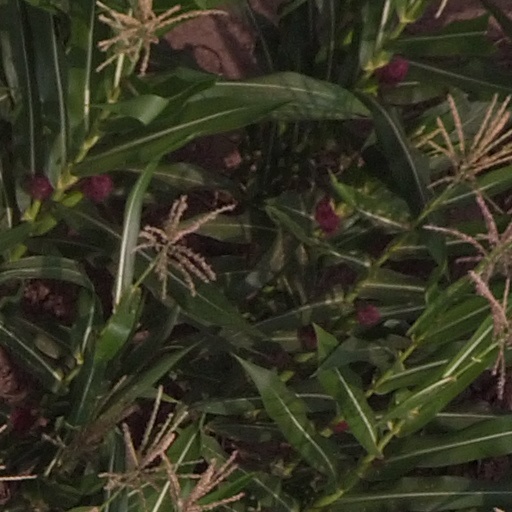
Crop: maize; corn